Radical Independence Campaign

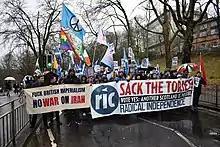
RIC supporters at a march in support of Scottish independence, January 2020.

During the 2012–2014 Scottish independence campaign, RIC emerged from the Radical Independence Conference 2012 that was attended by almost 900 people. During the run-up to the 2014 Scottish independence referendum, RIC conducted a voter registration drive. This contributed to the unprecedented high voter registration of 84.59%.